Nedstryn Church

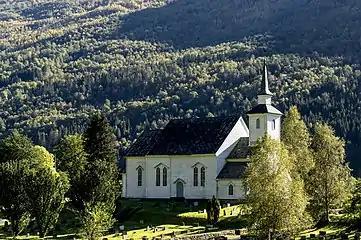
View of the church

Nedstryn Church is a parish church of the Church of Norway in Stryn Municipality in Vestland county, Norway. It is located in the village of Nedstryn, just west of the municipal centre of Stryn. It is the church for the Nedstryn parish which is part of the Nordfjord prosti (deanery) in the Diocese of Bjørgvin. The white, wooden church was built in a long church design in 1859 by Ludolph Rolfsen using plans drawn up by the architect Hans Linstow. The church seats about 400 people.